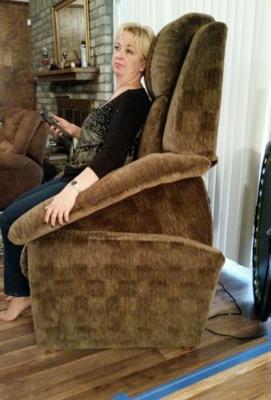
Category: chair